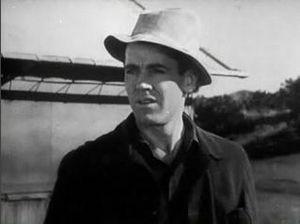
Henry Fonda
Henry Fonda i filmen Slim fra 1937.
Henry Jaynes Fonda var en oscar-belønnet amerikansk filmskuespiller.